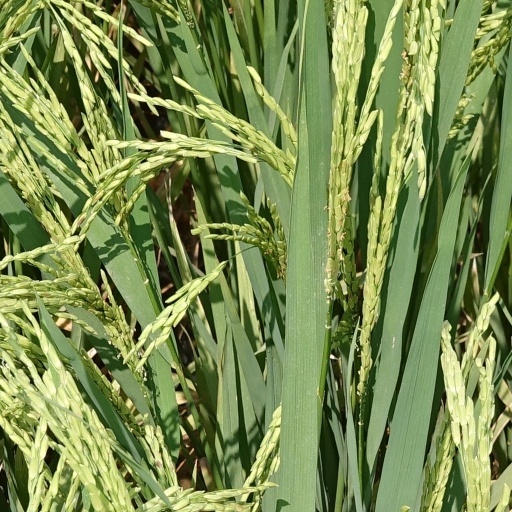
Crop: rice